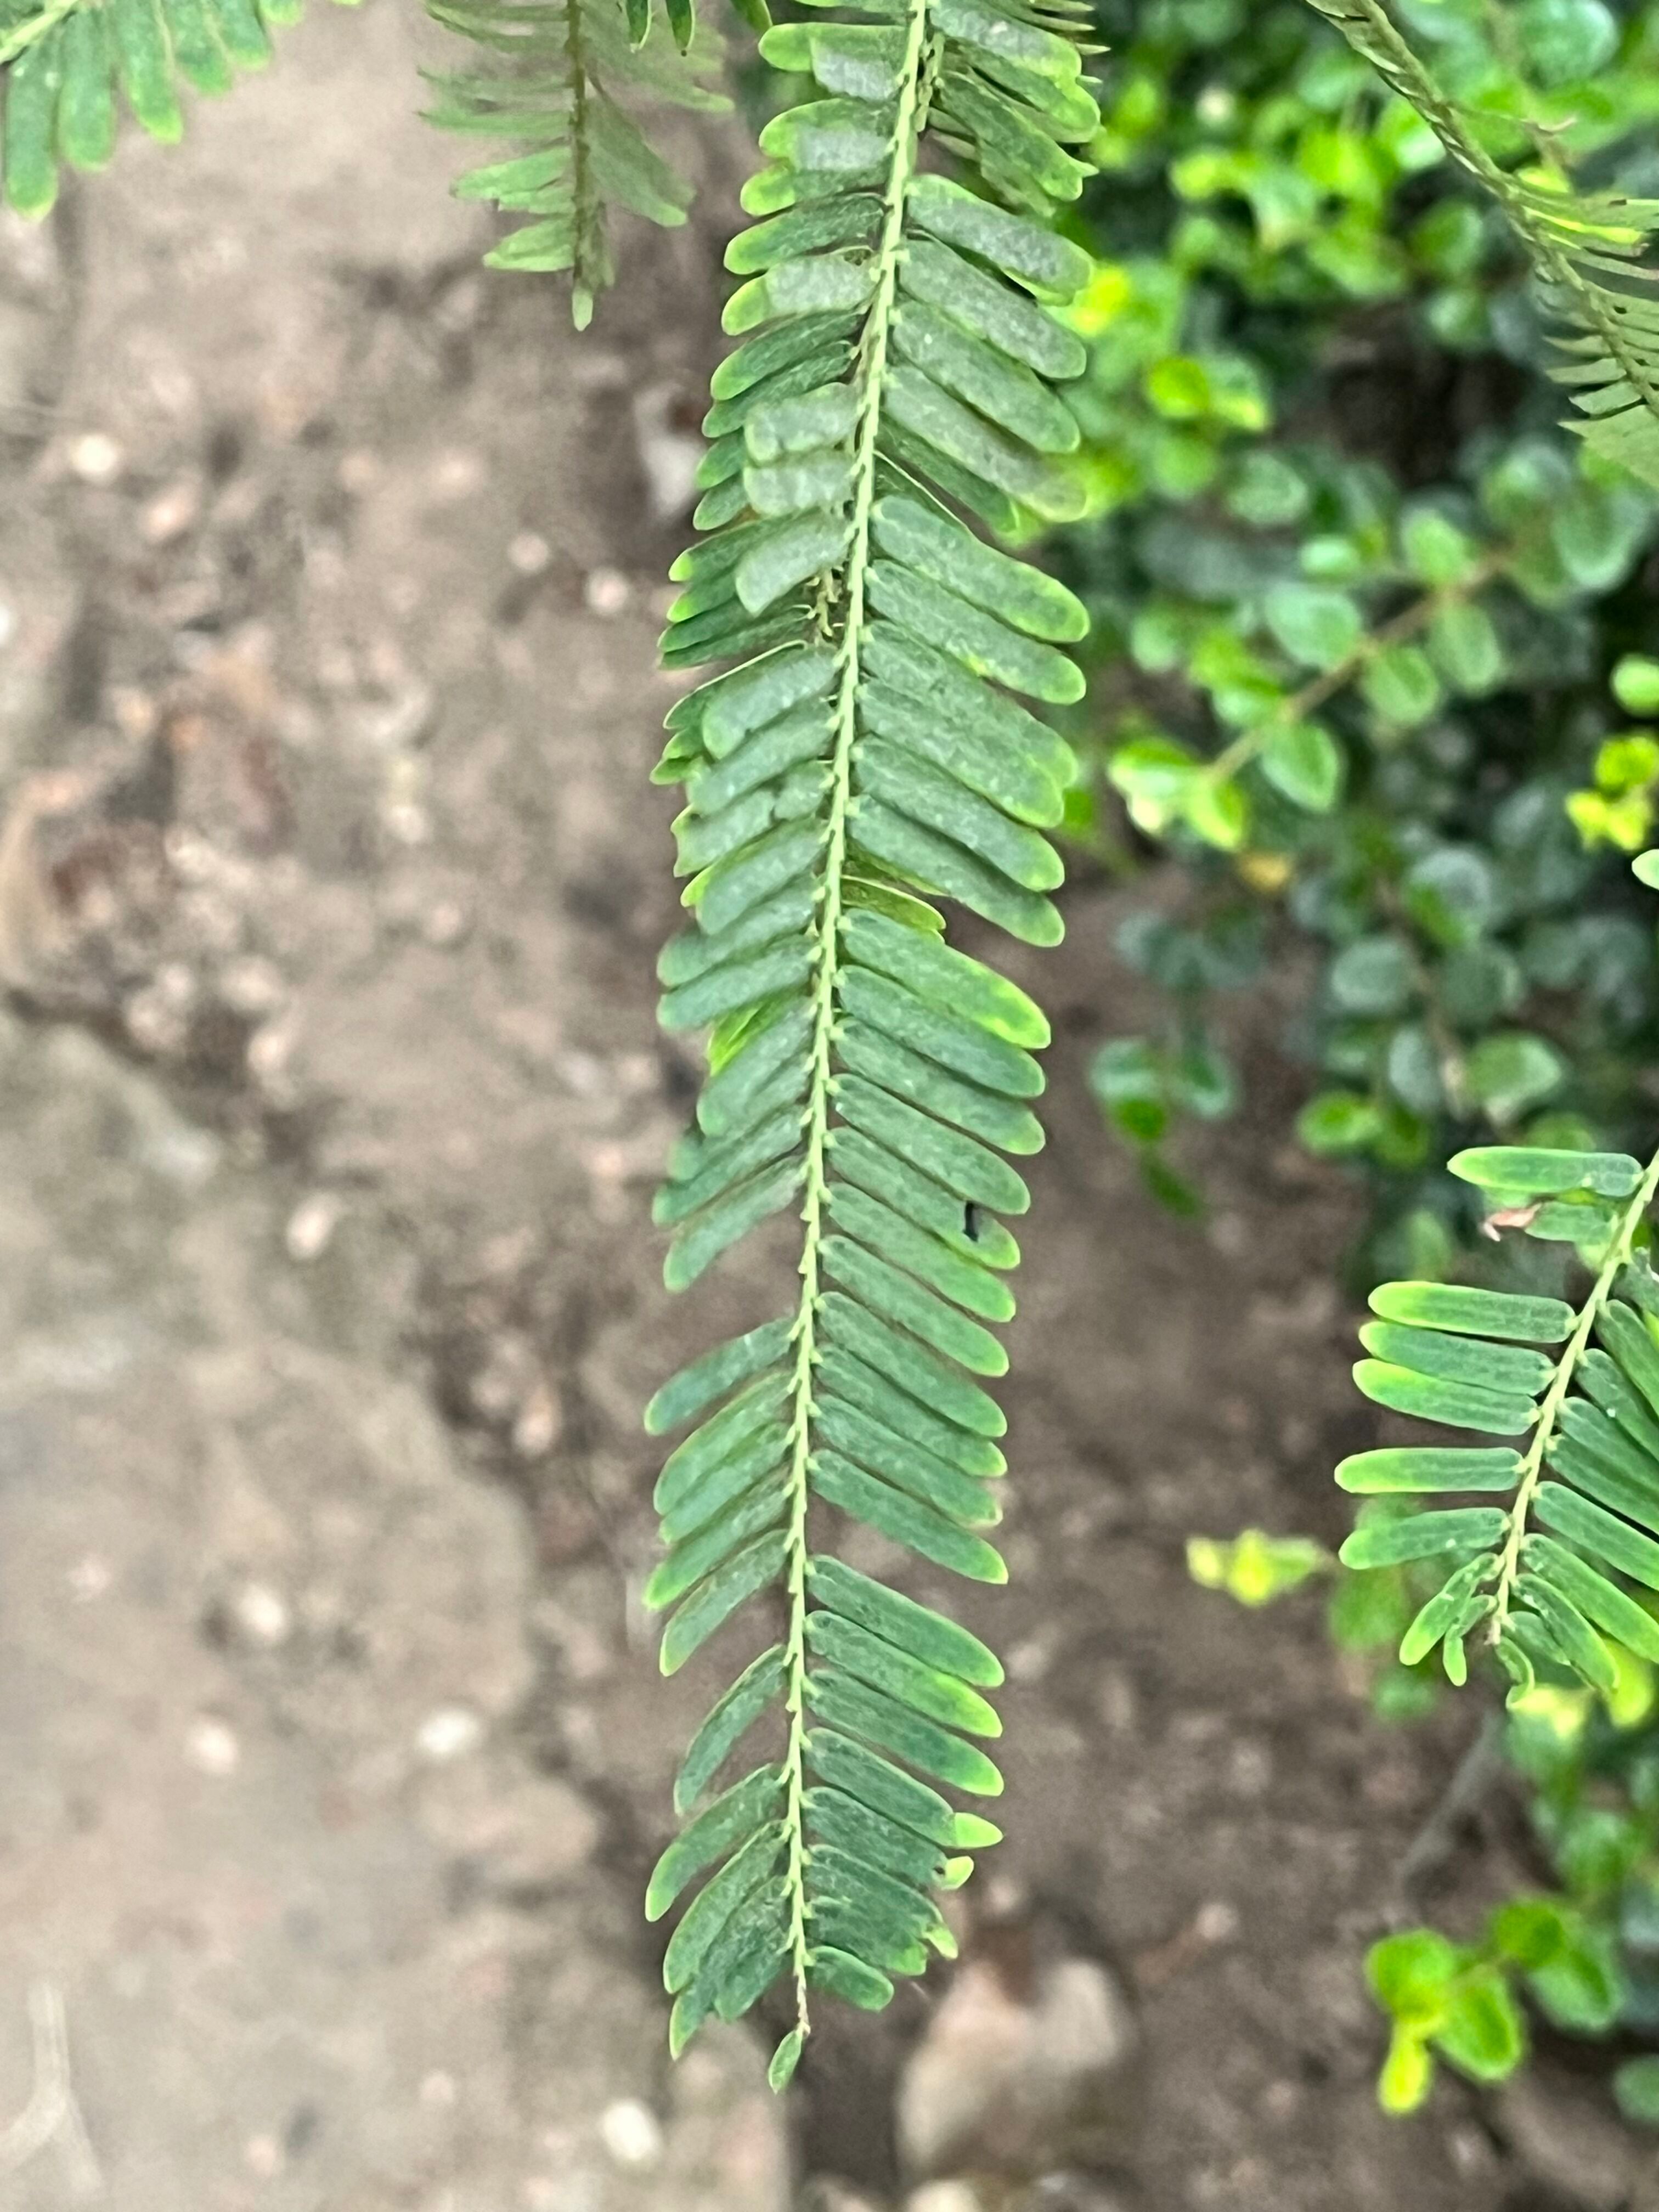
Plant species: phyllanthus-emblica